2009 swine flu pandemic in Asia

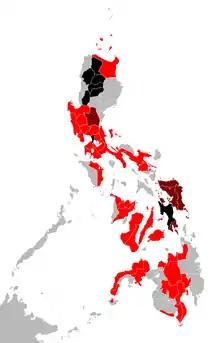

Health Secretary Francisco T. Duque III ordered the Bureau of Quarantine to use thermal imaging equipment at airports to screen passengers coming from the US for flu symptoms. The Philippines may quarantine travelers arriving from Mexico with fevers. Also, the Secretary of the Department of Agriculture issued an order banning the importation of hogs from the U.S. and Mexico, and the retraction of the restriction of swine influenza vaccine use. The medical alert phase is already Code White, the lowest.